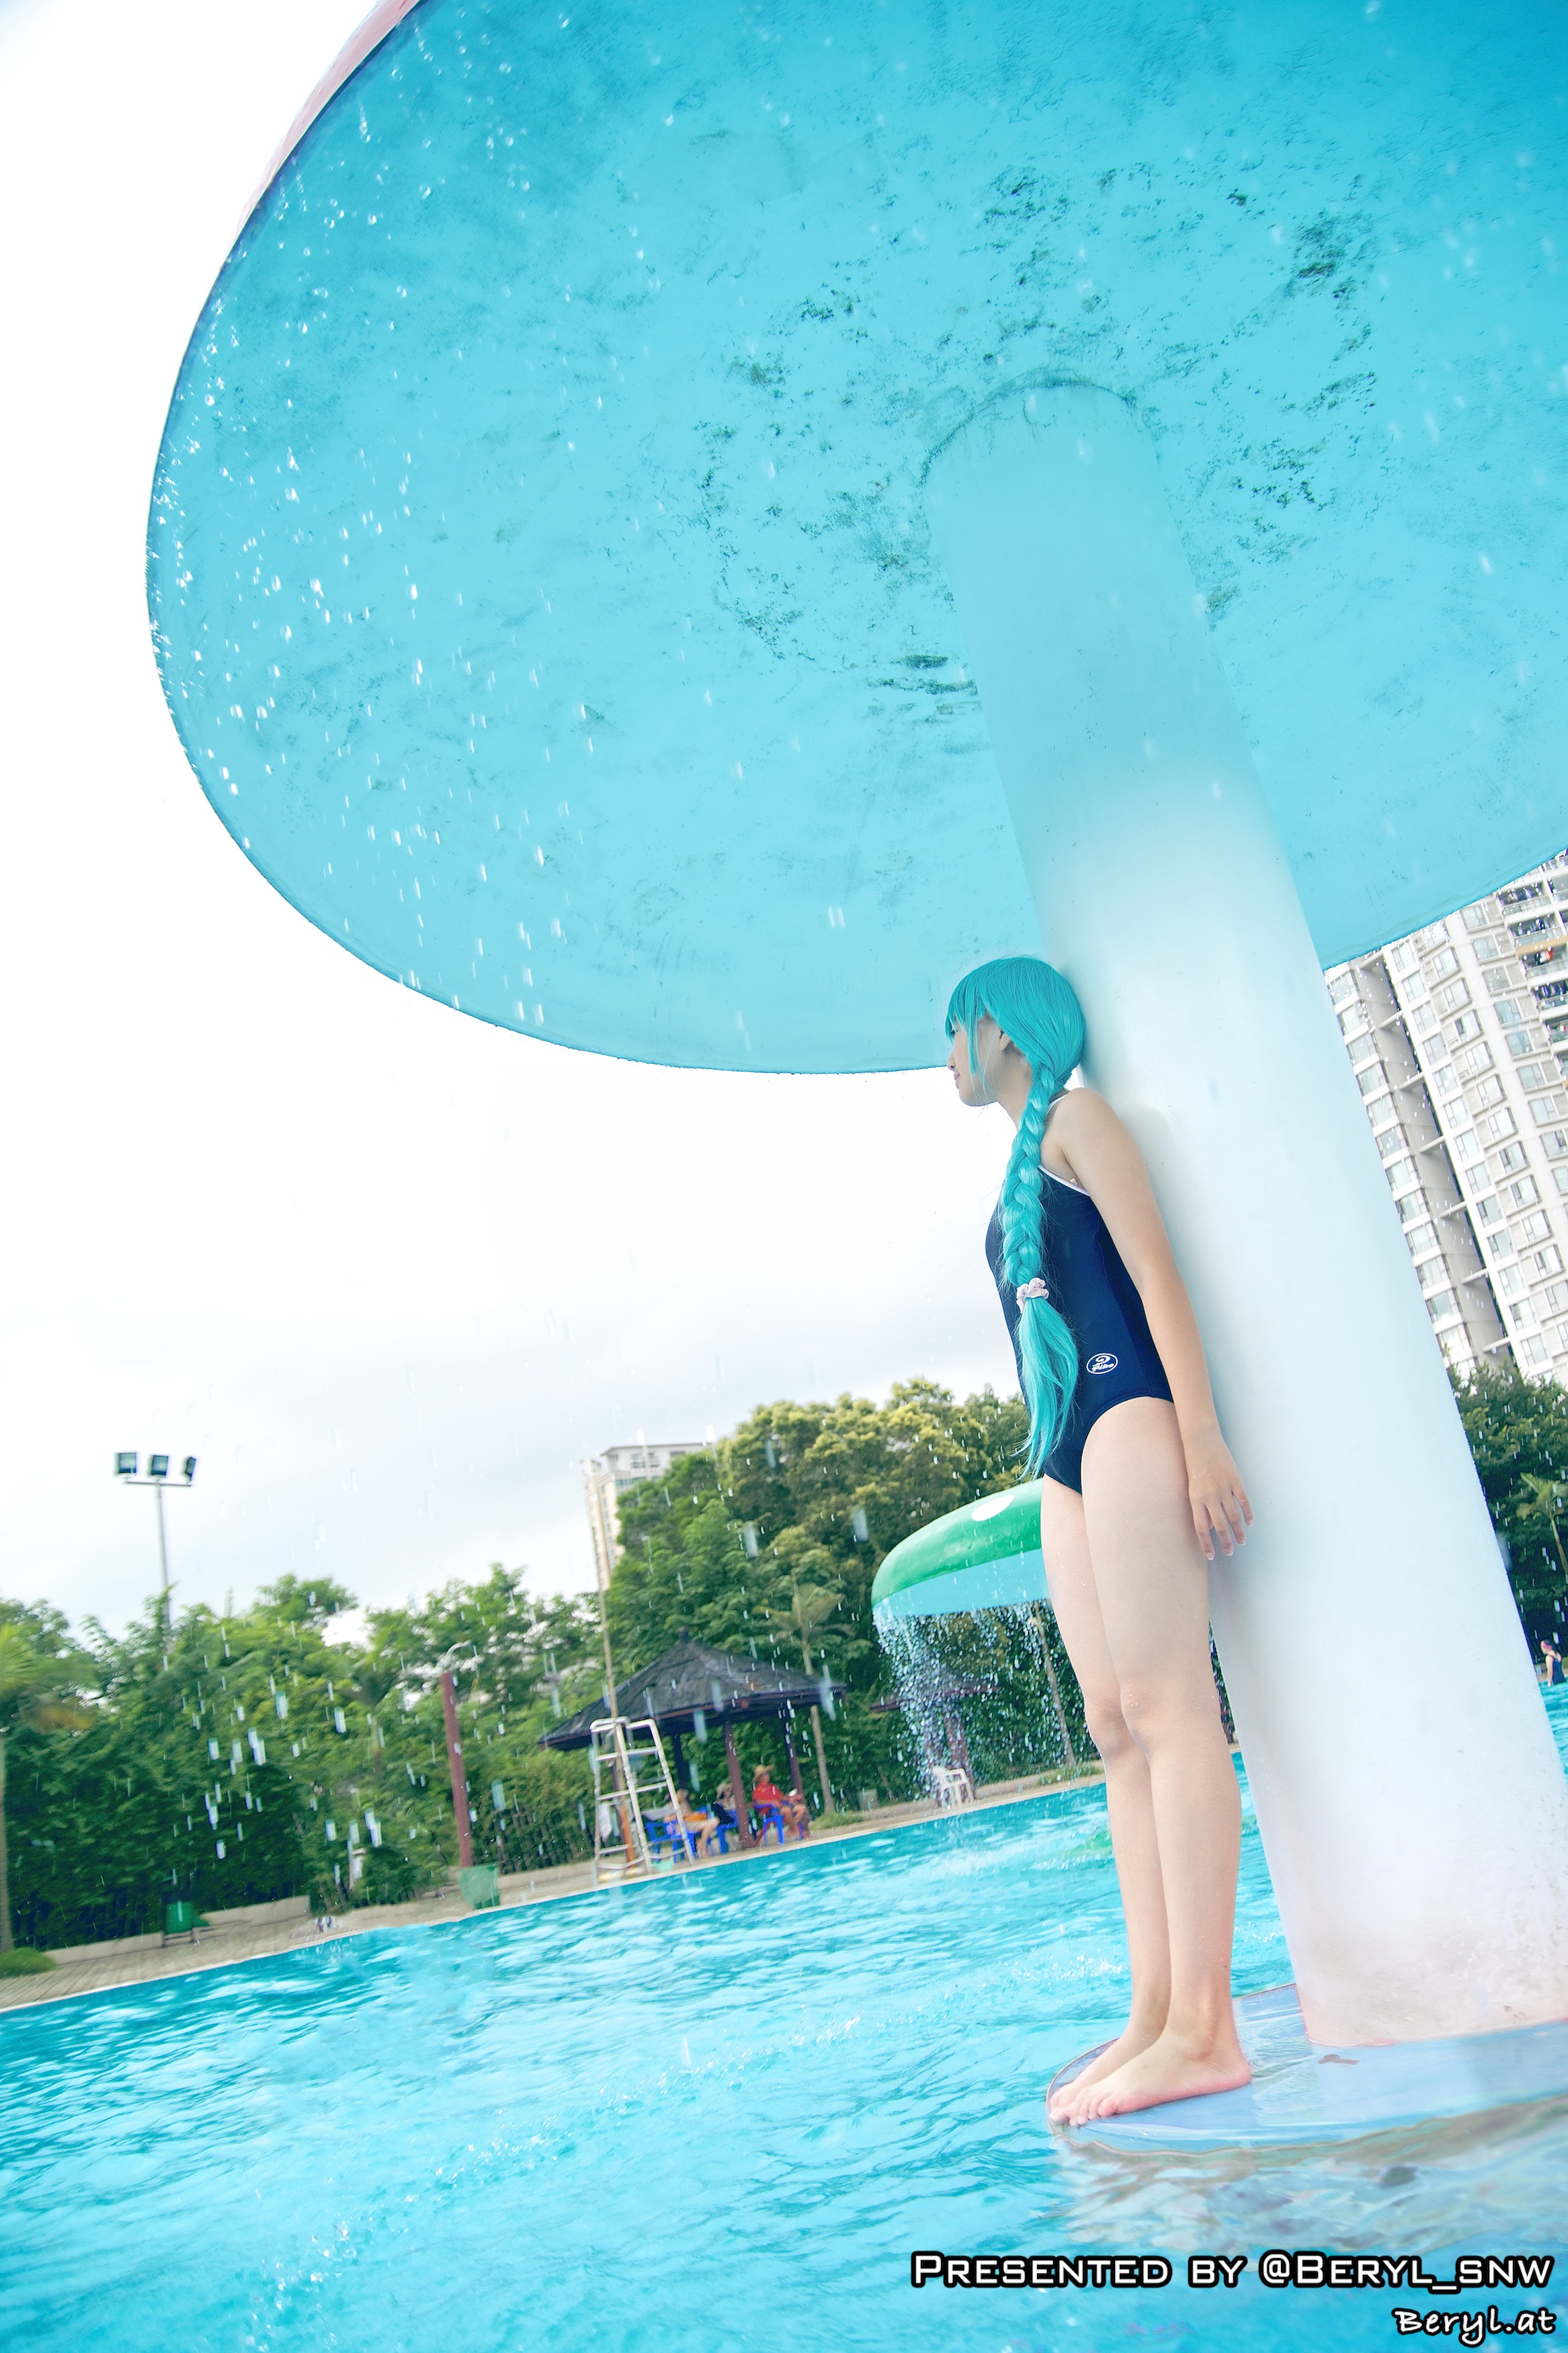
girl, cute, vacation, underwater, swim, swimming pool, surfboard, blue, leisure, swimming, cosplay, cool image, school, water park, costume, comic, miku, hachune, hachunemiku, water sport, surfing equipment and supplies